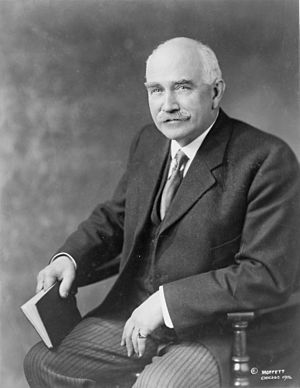
Amerikanske justitsministre / Liste over USA's justitsministre
Judson Harmon
USA's justitsminister er et amerikansk føderalt embede og medlem af USA's regering. Justitsministeren udnævnes af præsidenten med godkendelse af Senatet og er chef for Justitsministeriet. Embedet som USA's justitsminister blev oprettet af Kongressen i 1789.